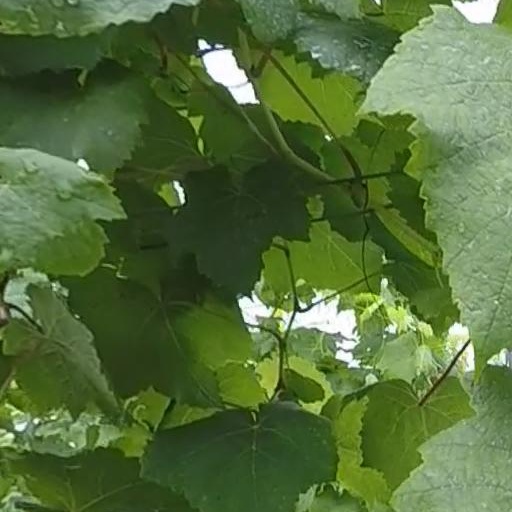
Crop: grape